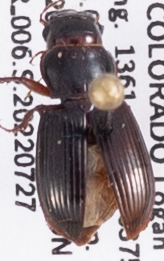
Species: Cratacanthus dubius
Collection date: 2022-07-27
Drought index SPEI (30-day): -0.258
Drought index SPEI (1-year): -1.85
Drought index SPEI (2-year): -1.69